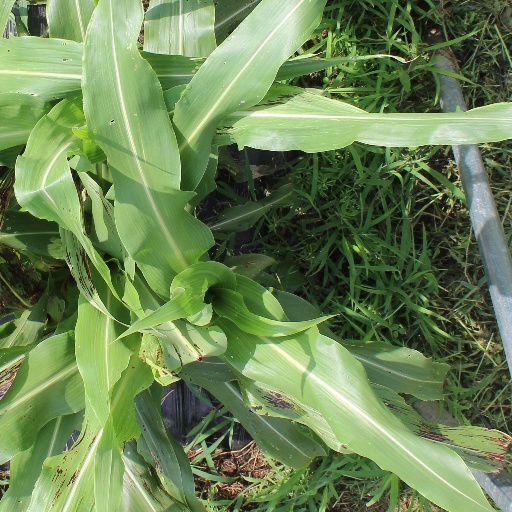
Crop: sorghum